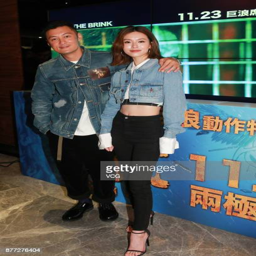
actors attend the premiere of film